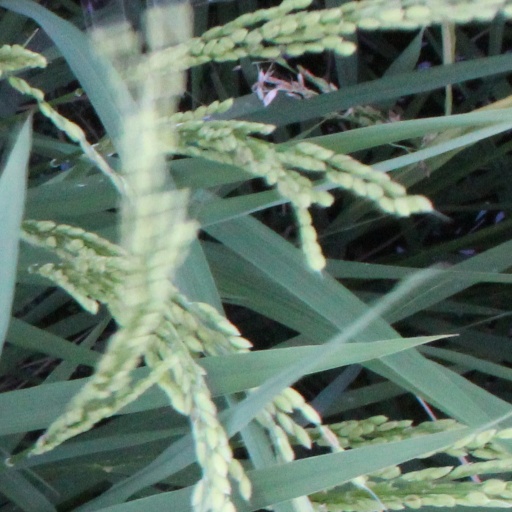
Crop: rice